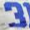
Number: 3